Tuscan wine

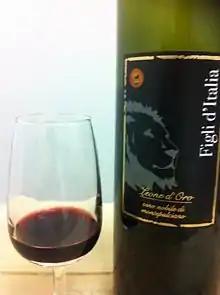
A Vino Nobile di Montepulciano

The DOC Bolgheri region of the Livorno province is home to one of the original Super Tuscan wines Sassicaia, first made in 1944 produced by the marchesi Incisa della Rochetta, cousin of the Antinori family. The DOC Bolgheri region is also home to the Super Tuscan wine Ornellaia which was featured in the film "Mondovino" as well as Tignanello from Marchesi Antinori.